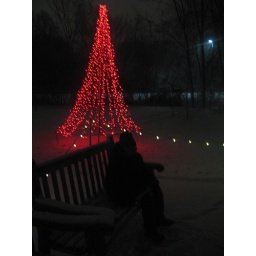
Allura, by a red tree